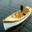
Label: ship